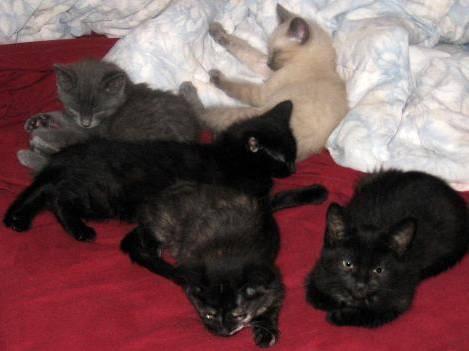
cat